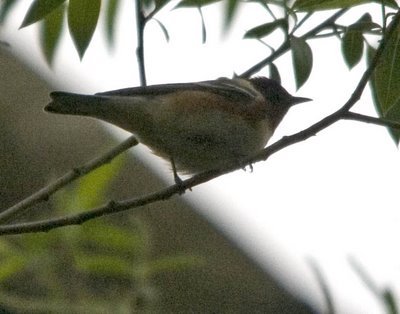
a small grey bird with a black head and a reddish flank.
a small bird with a grey belly and vent, that also has a dark brown crown and head.
this bird has a short curved bill, a white belly, and a white nape.
this small, squat bird has light beige feathers throughout its belly, dark brown or black secondary feathers, and an entirely black or dark brown head.
this is a bird with a white belly, brown side and a black back and head.
this particular bird has a grayish white belly with a brown patch on the side
this bird has wings that are grey and has a white bellya large belly in white on the bird with a short billthe bird has a small black bill and a brown belly.
this bird has a brown body with a white underbelly and brown underneath its wings.
Species: Bay Breasted Warbler